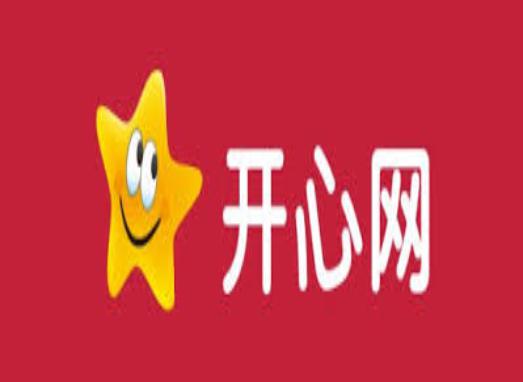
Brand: kaixinwang
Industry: Others